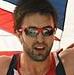
Age: 26